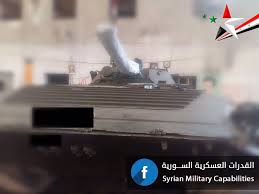
Label: BMP-2